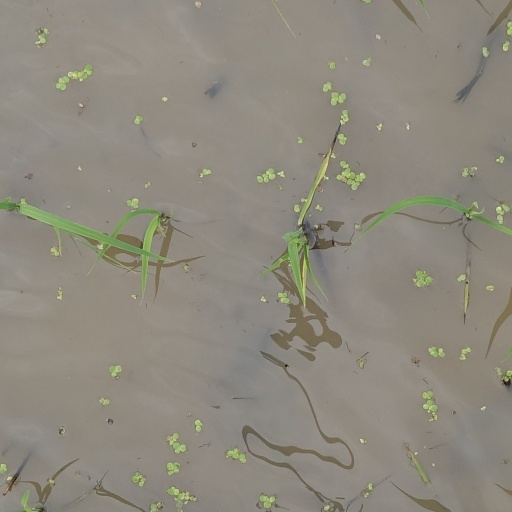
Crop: rice